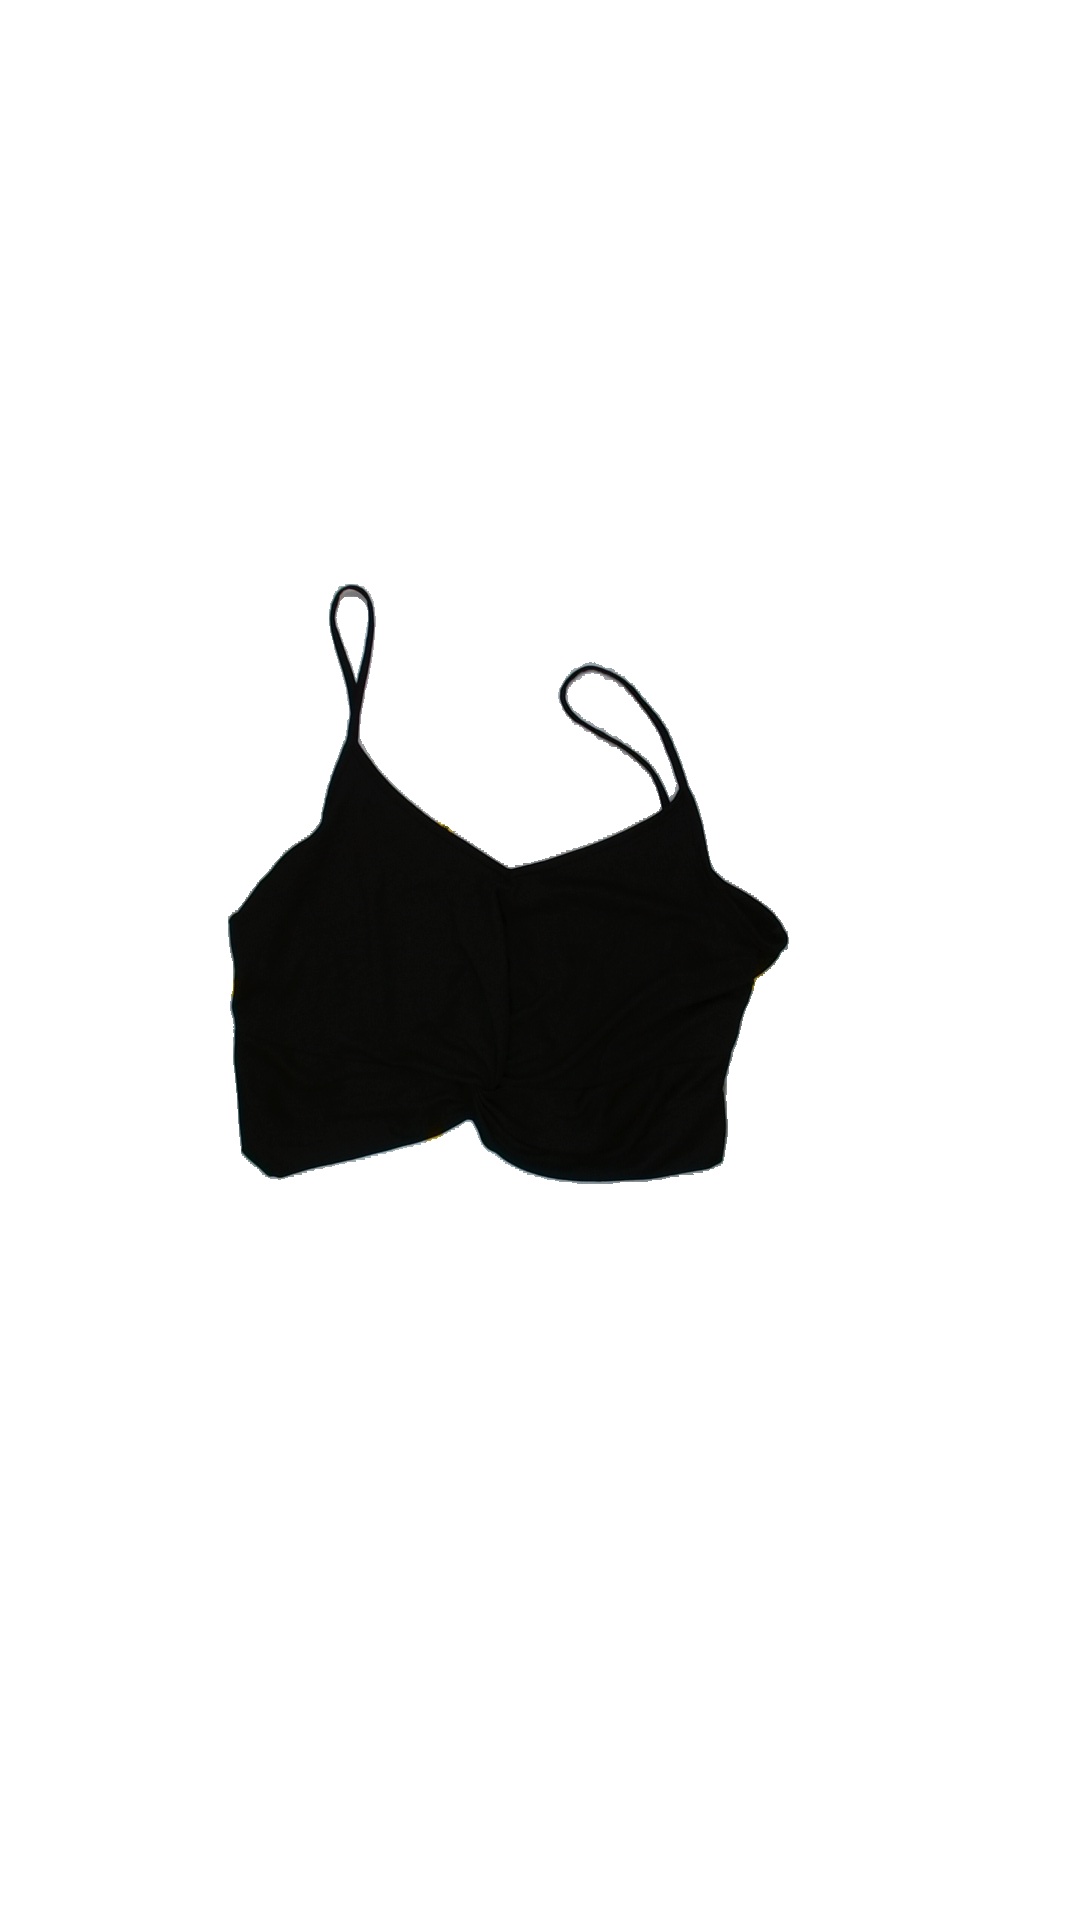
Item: Top (Ladies)
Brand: Primark
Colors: Black
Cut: Cropped
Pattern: Plain
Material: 68% poly 32% cotton
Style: No trend
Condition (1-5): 3
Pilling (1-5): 3
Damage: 0
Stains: No
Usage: Export
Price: <50